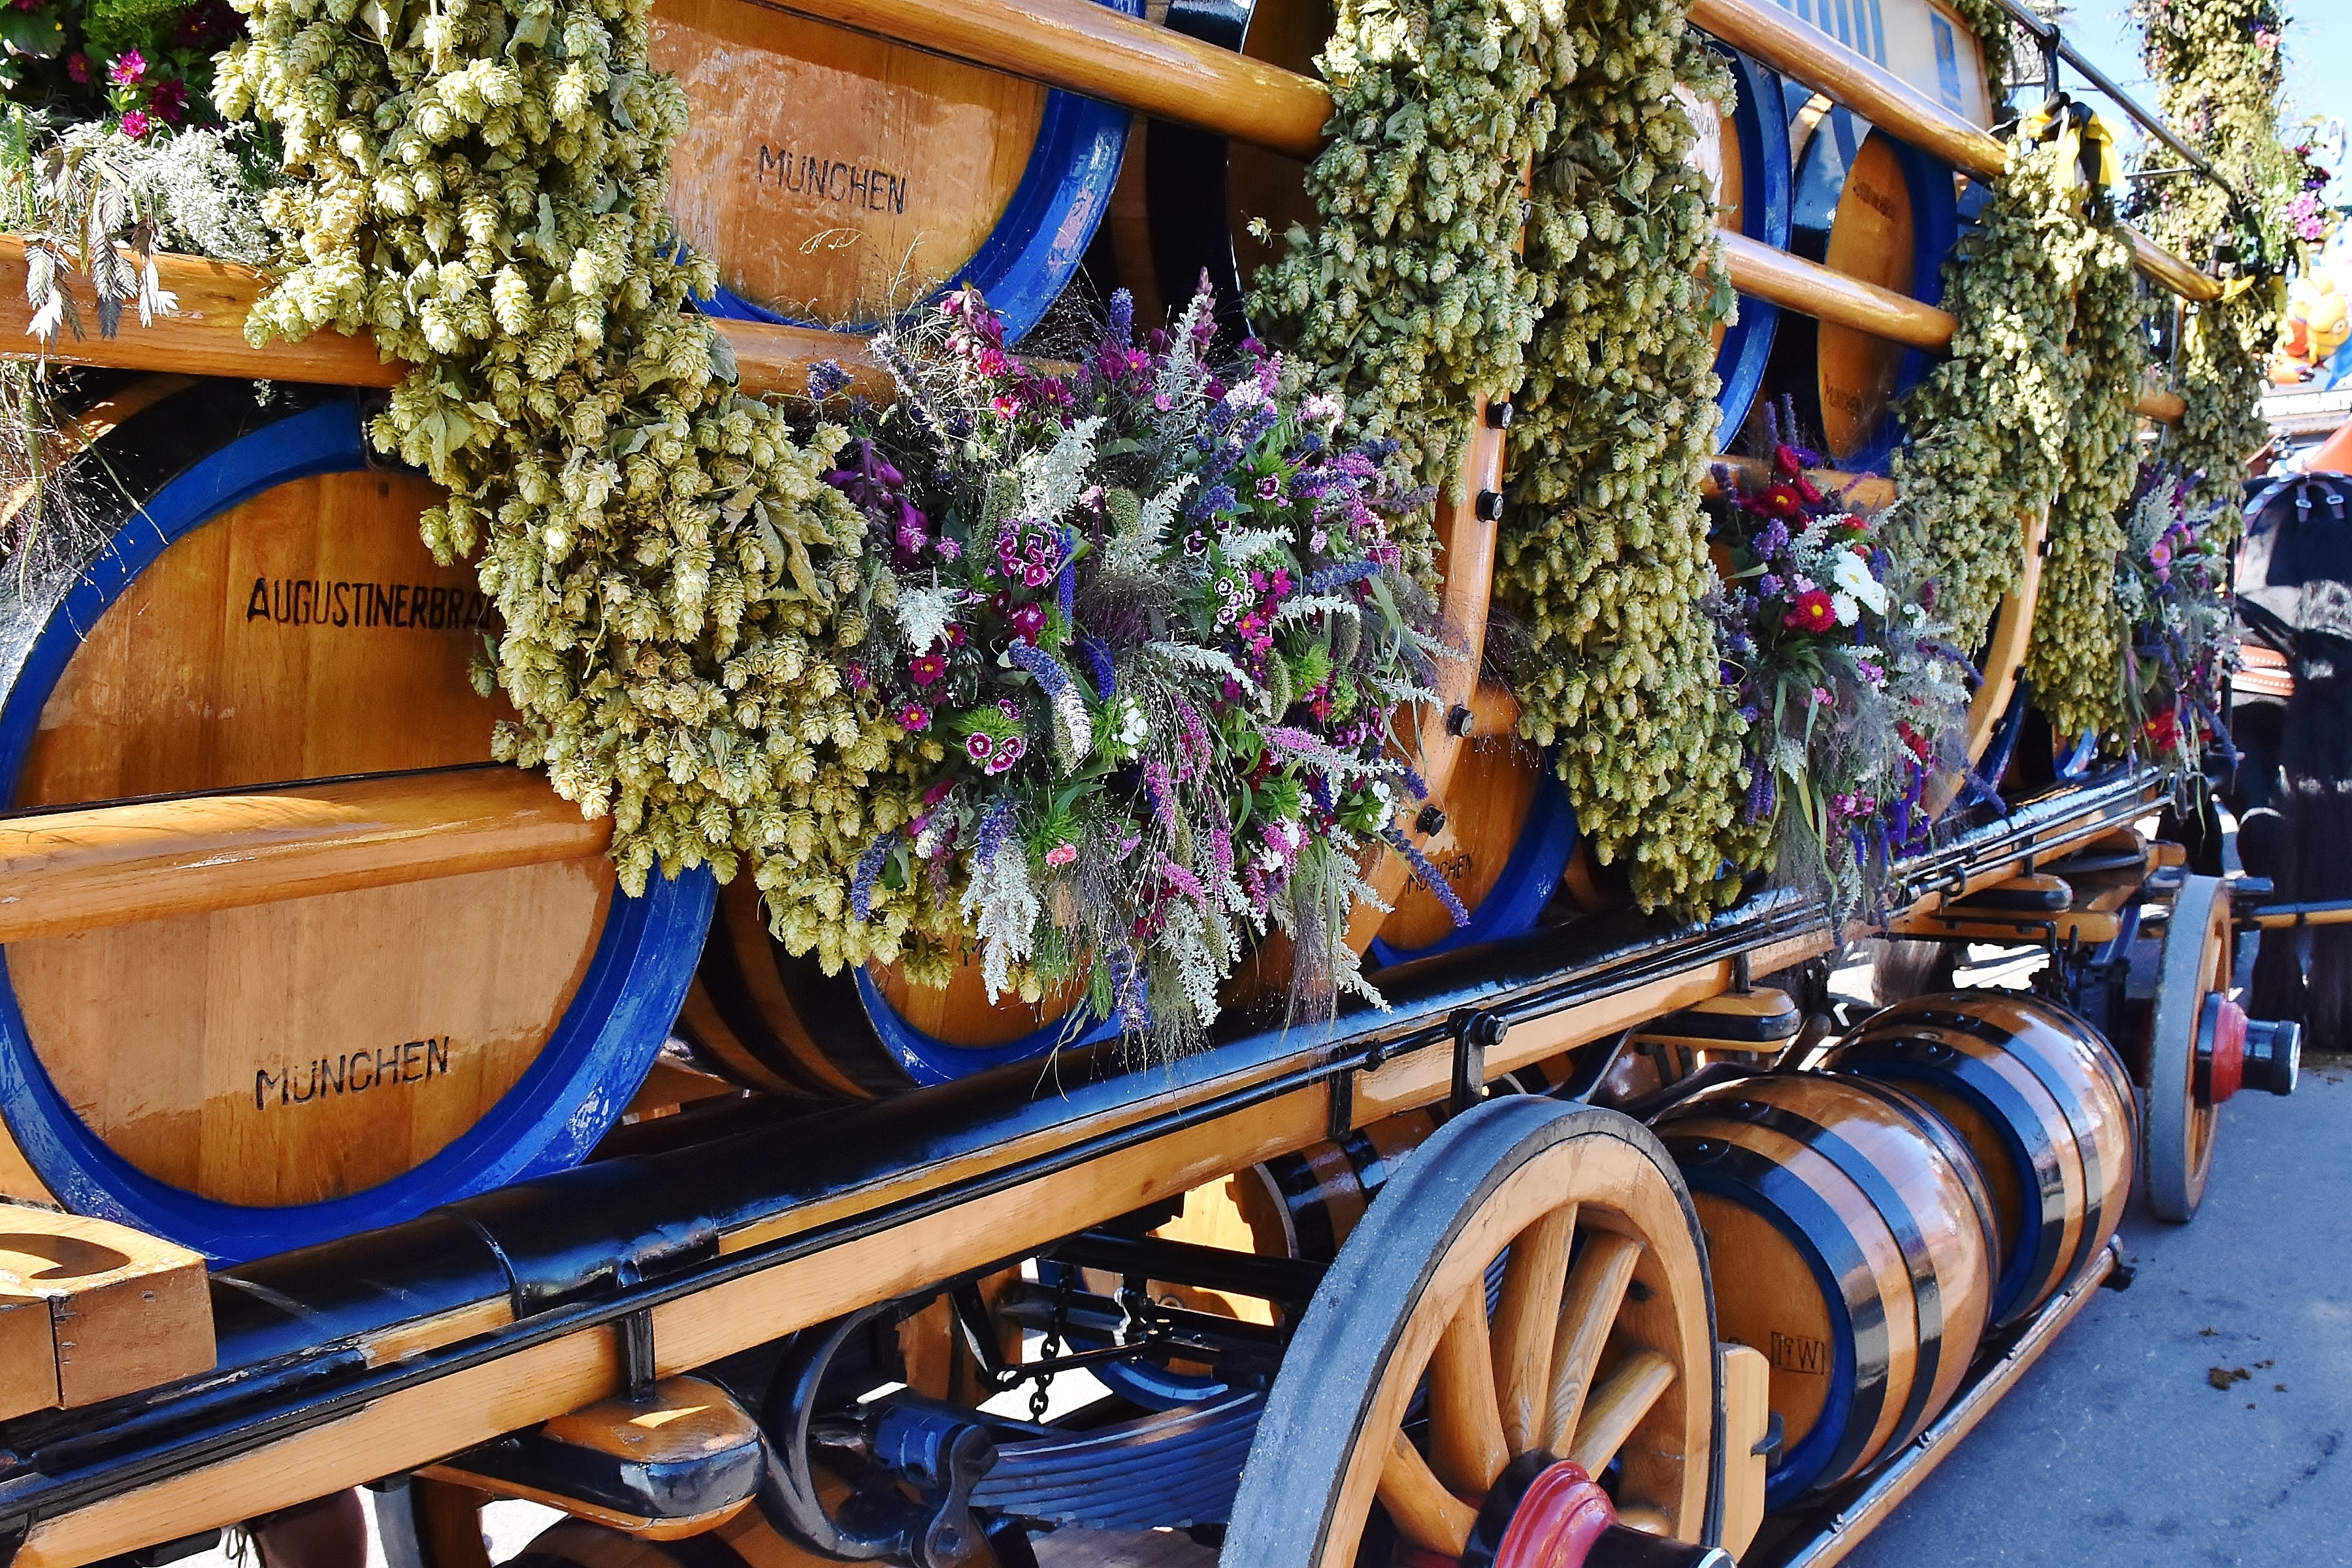
liquid, flower, vehicle, drink, mug, beer, celebrate, flowers, festival, bavaria, tradition, munich, oktoberfest, barrels, brewery, hops, prost, folk festival, traditionally, bavarian, brow, floral decorations, beer car, measured beer, beer pub, man made object